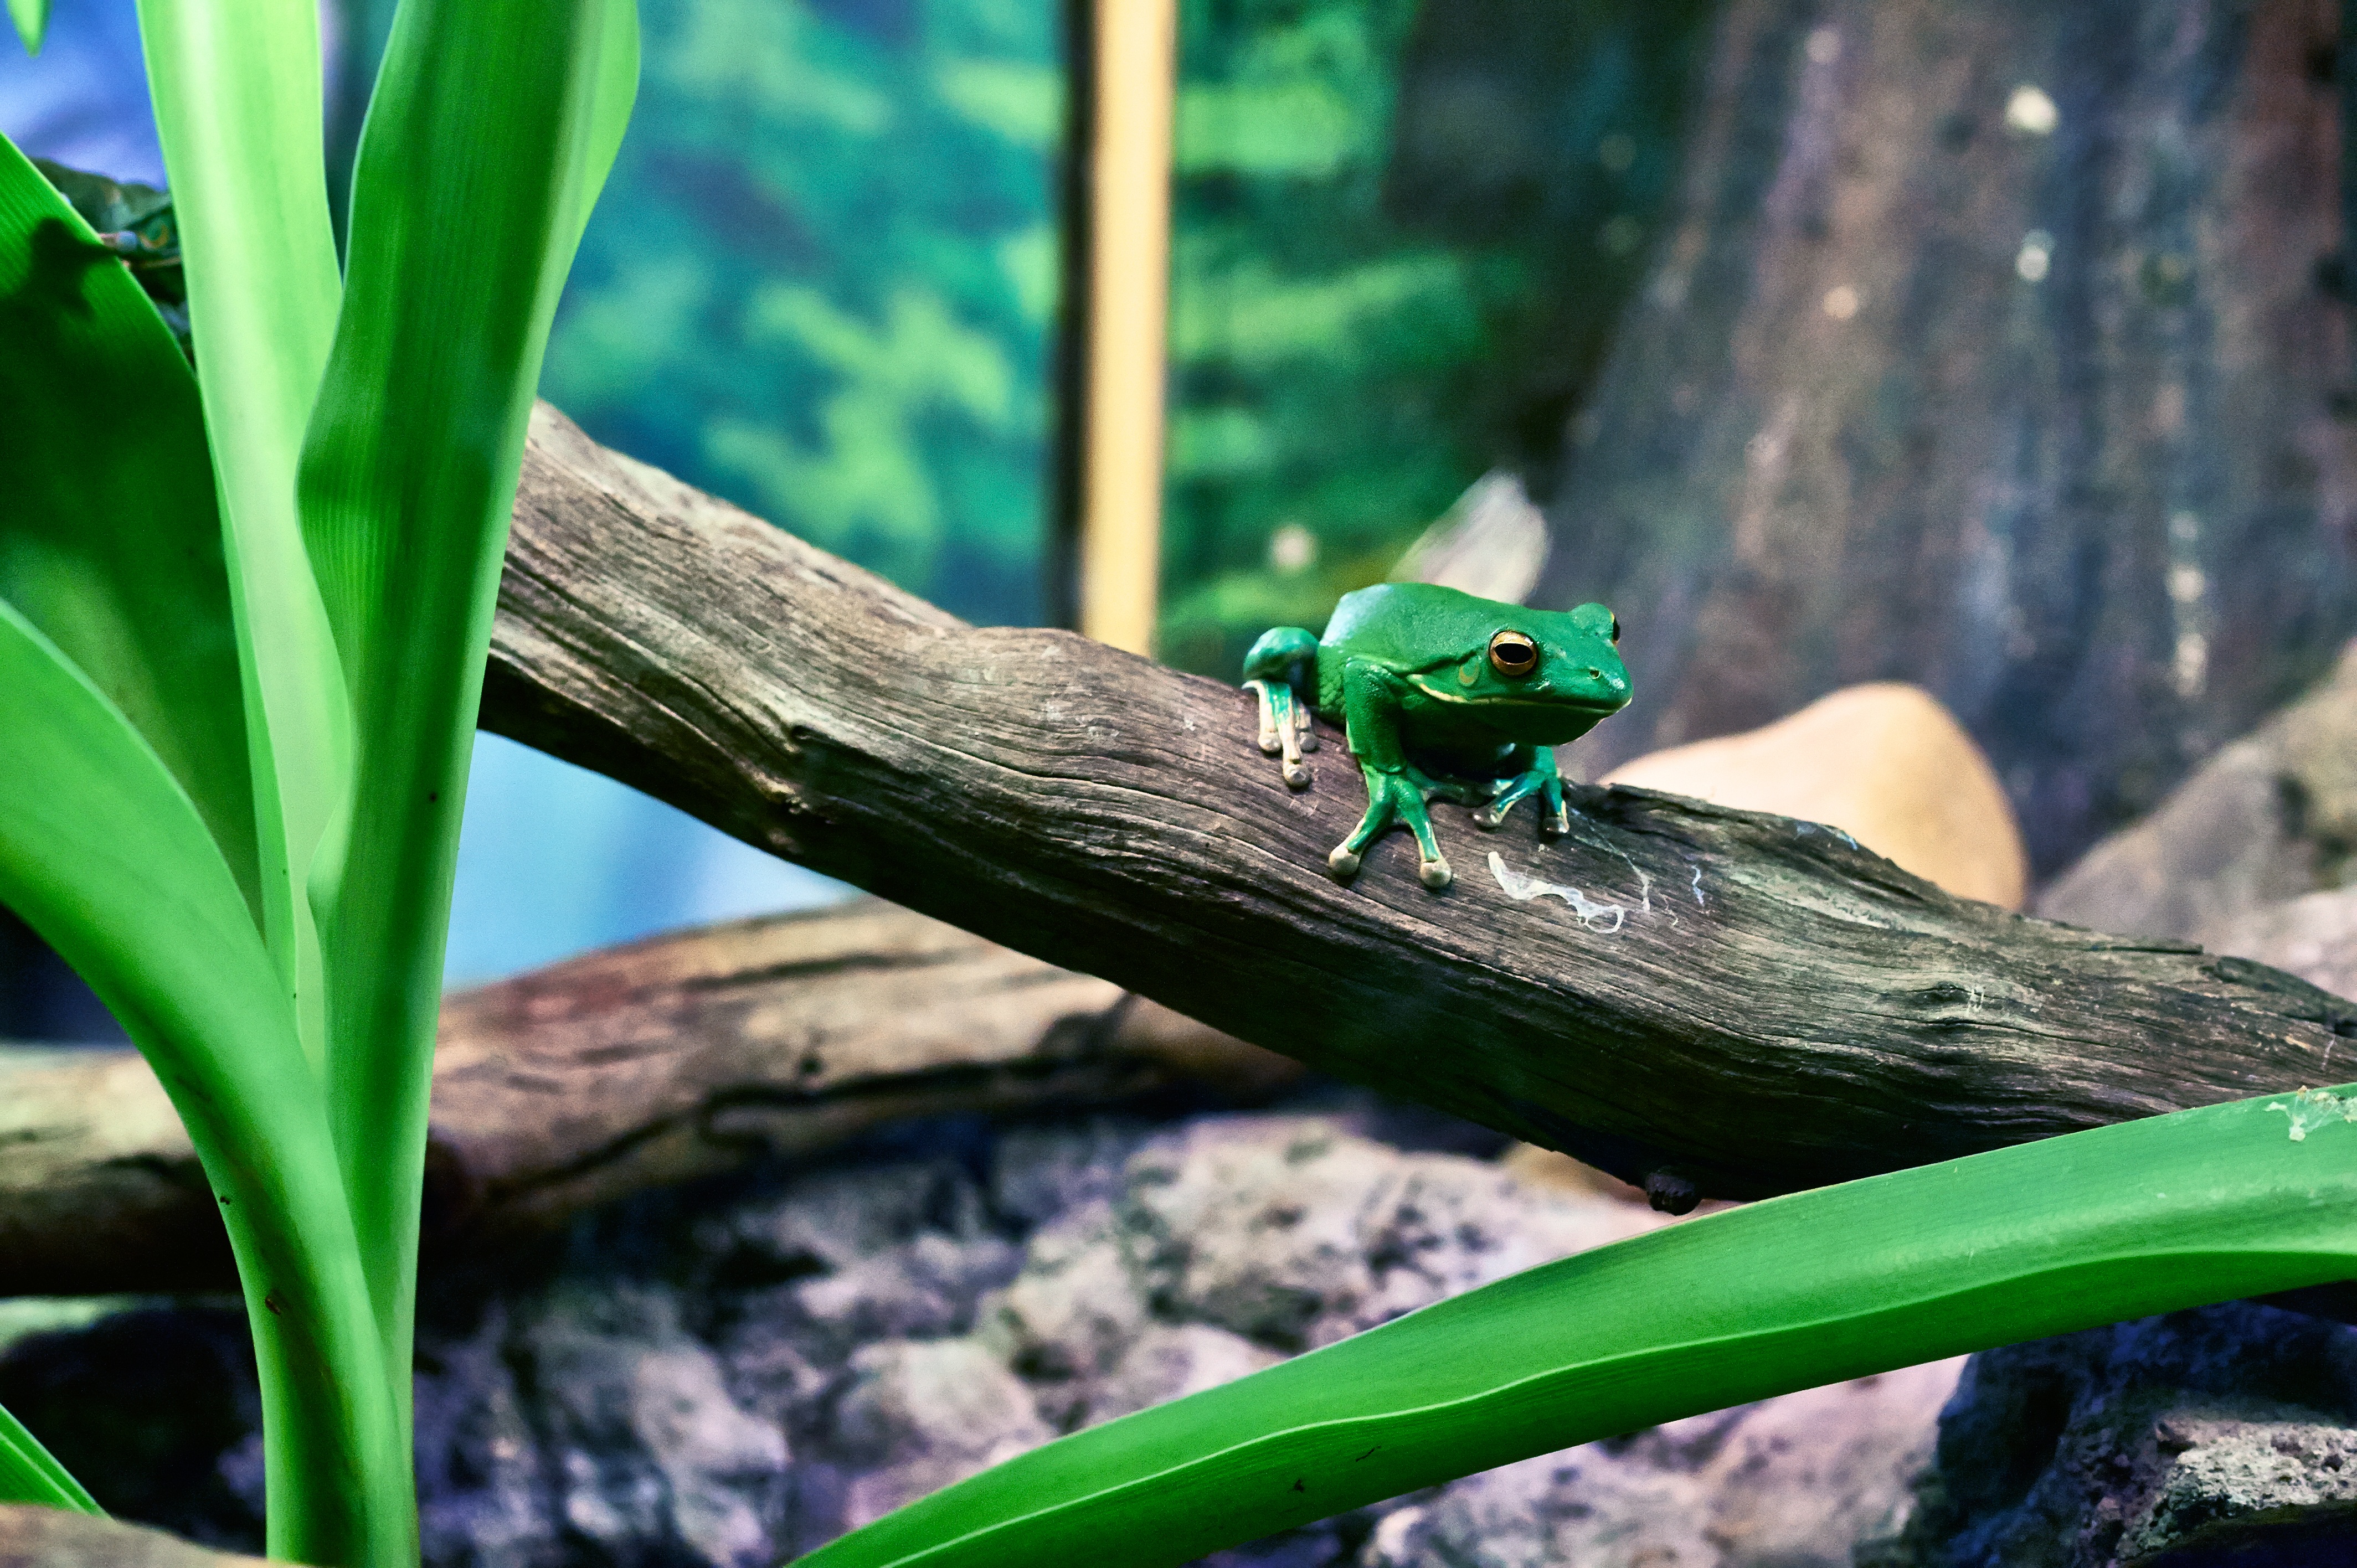
green, nature, fauna, wildlife, flora, botany, grass, reptile, leaf, flower, tropics, jungle, amphibian, branch, tree frog, macro photography, frog